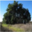
Label: oak_tree